ECMA-23

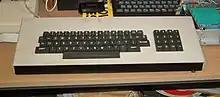
RS2376 parallel ASCII keyboard with ECMA23/ISO layout.

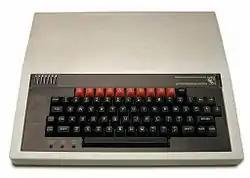
Acorn BBC Microcomputer with ECMA23/ANSI layout, @ is a singleton key and Shift-underline generates £ as character 96.

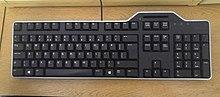
Modern Dell keyboard customised with ECMA23/ISO layout.

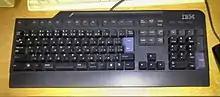
IBM keyboard with Japanese EMCA23/ANSI layout.

ECMA-23 is a standard for a bit-paired keyboard layout adopted in 1969 and revised in 1975. As a bit-paired layout, shifted keys correspond to toggling bits in the ASCII keycode. This is most visible in the digits on the top row, where shifting give , and , and are paired.